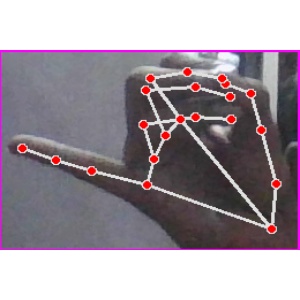
अक्षर: च